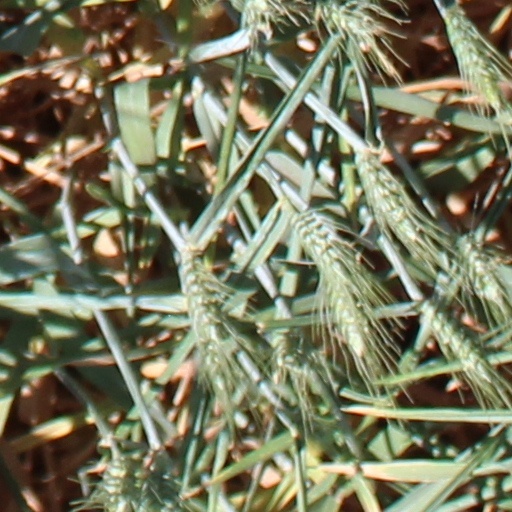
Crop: wheat